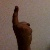
The image shows a hand gesture representing the number 1 in Indian Sign Language.